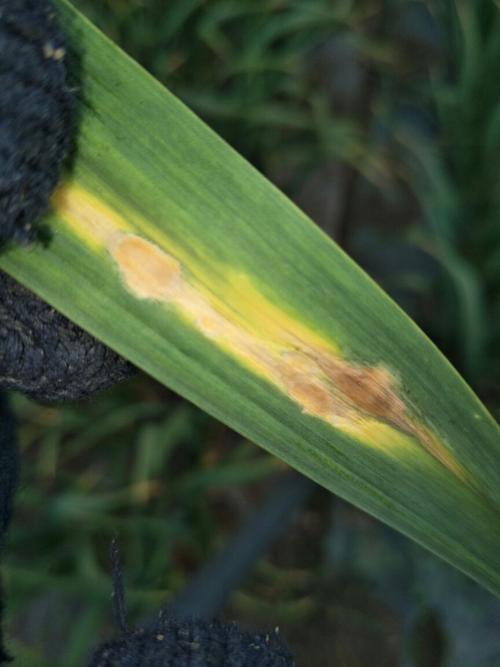
Plant: Garlic
Disease: garlic leaf blight